Zaatar w Zeit

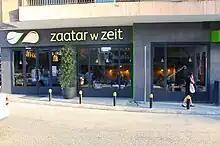
Zaatar W Zeit's first operating branch in Sodeco, Beirut in 1999

Zaatar w Zeit restaurant started as a self-operating business in Lebanon and has expanded through more branches in Lebanon and with franchisees abroad. Headquartered in Jeita, Zouk Mosbeh, Lebanon, it is one of Lebanon's largest restaurant chains. The central kitchen and warehouses are also in Jeita, Zouk Mosbeh. The company began back in 1999 selling Lebanese dough food such as manakish. They also have international operations in a number of countries in the Middle East.